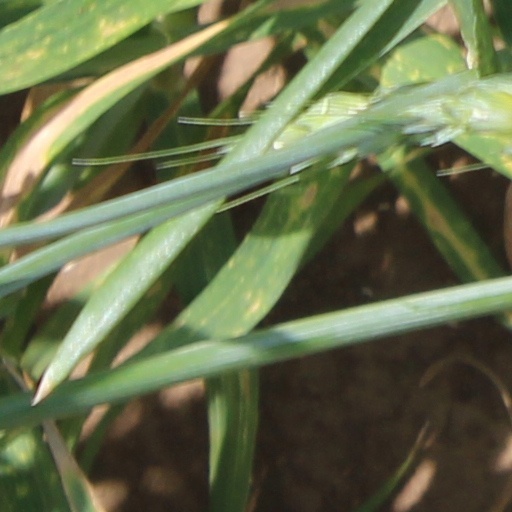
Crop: wheat